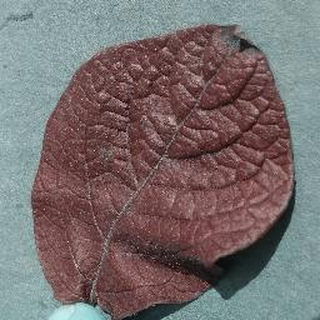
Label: healthy_potato